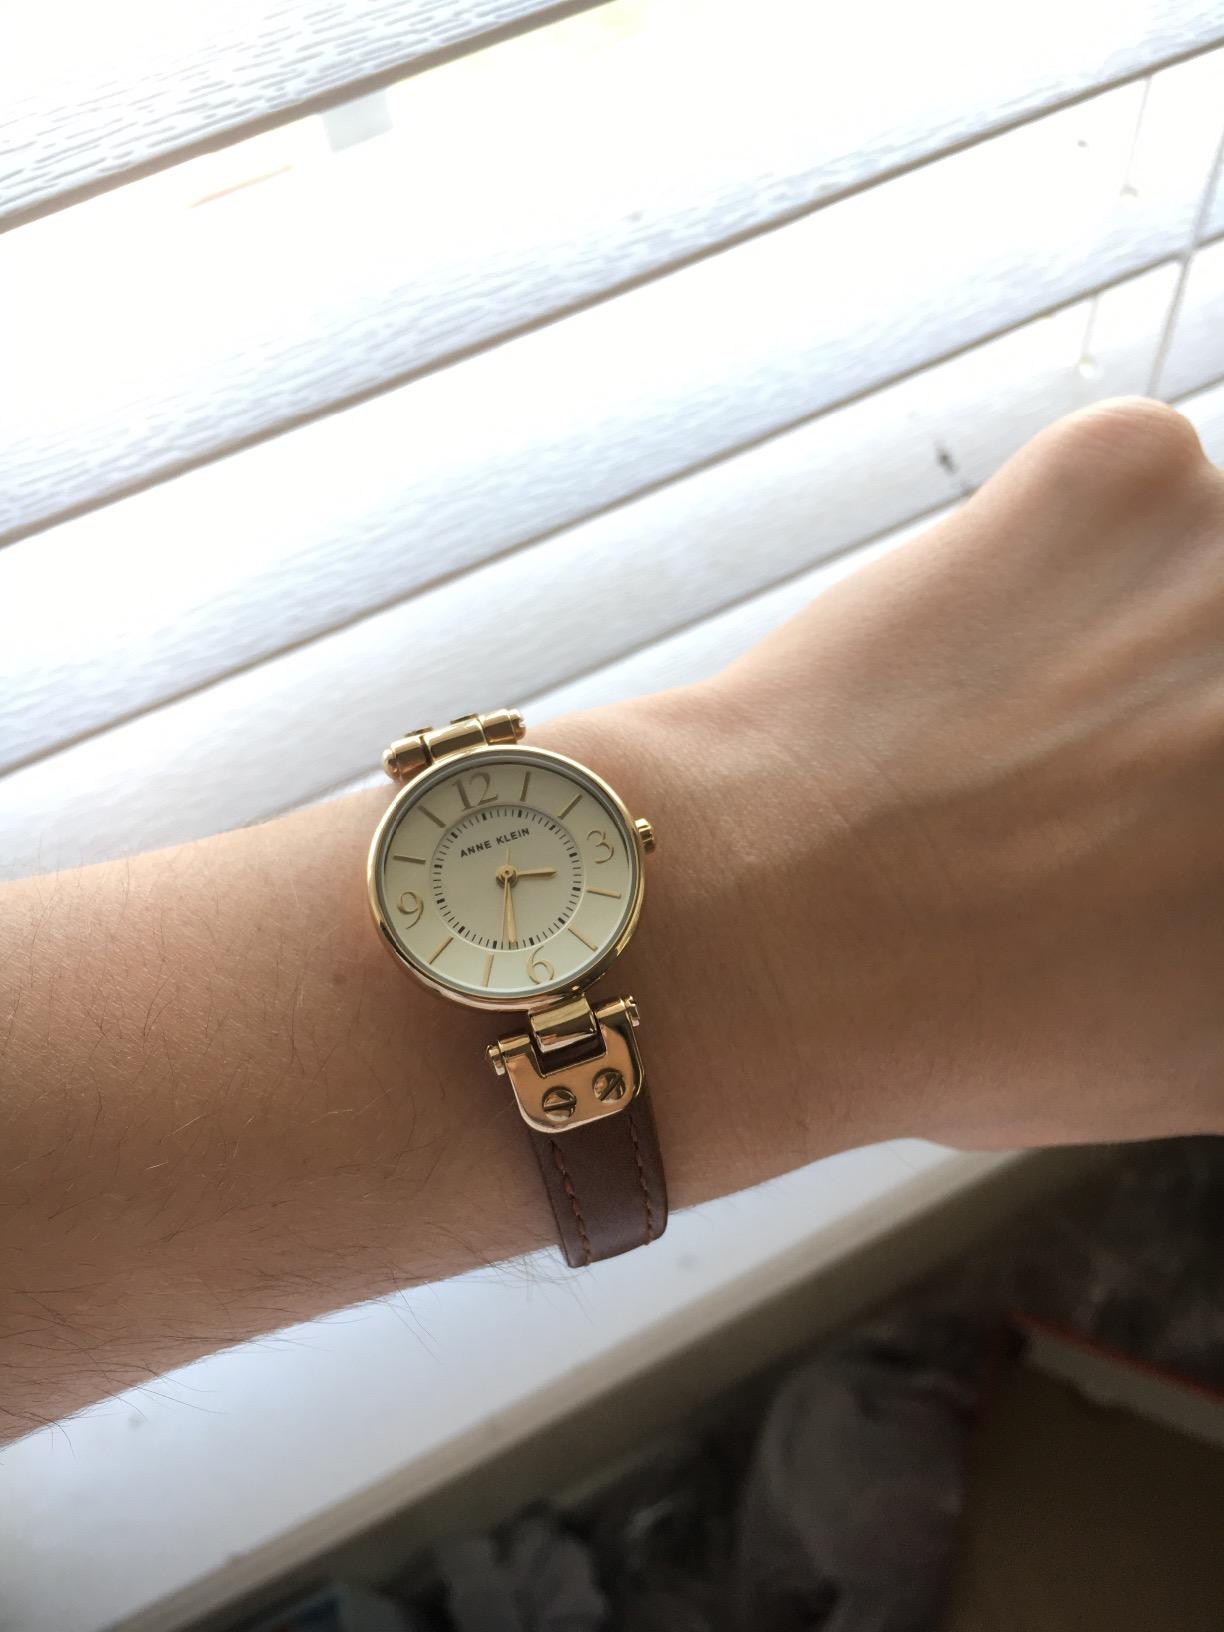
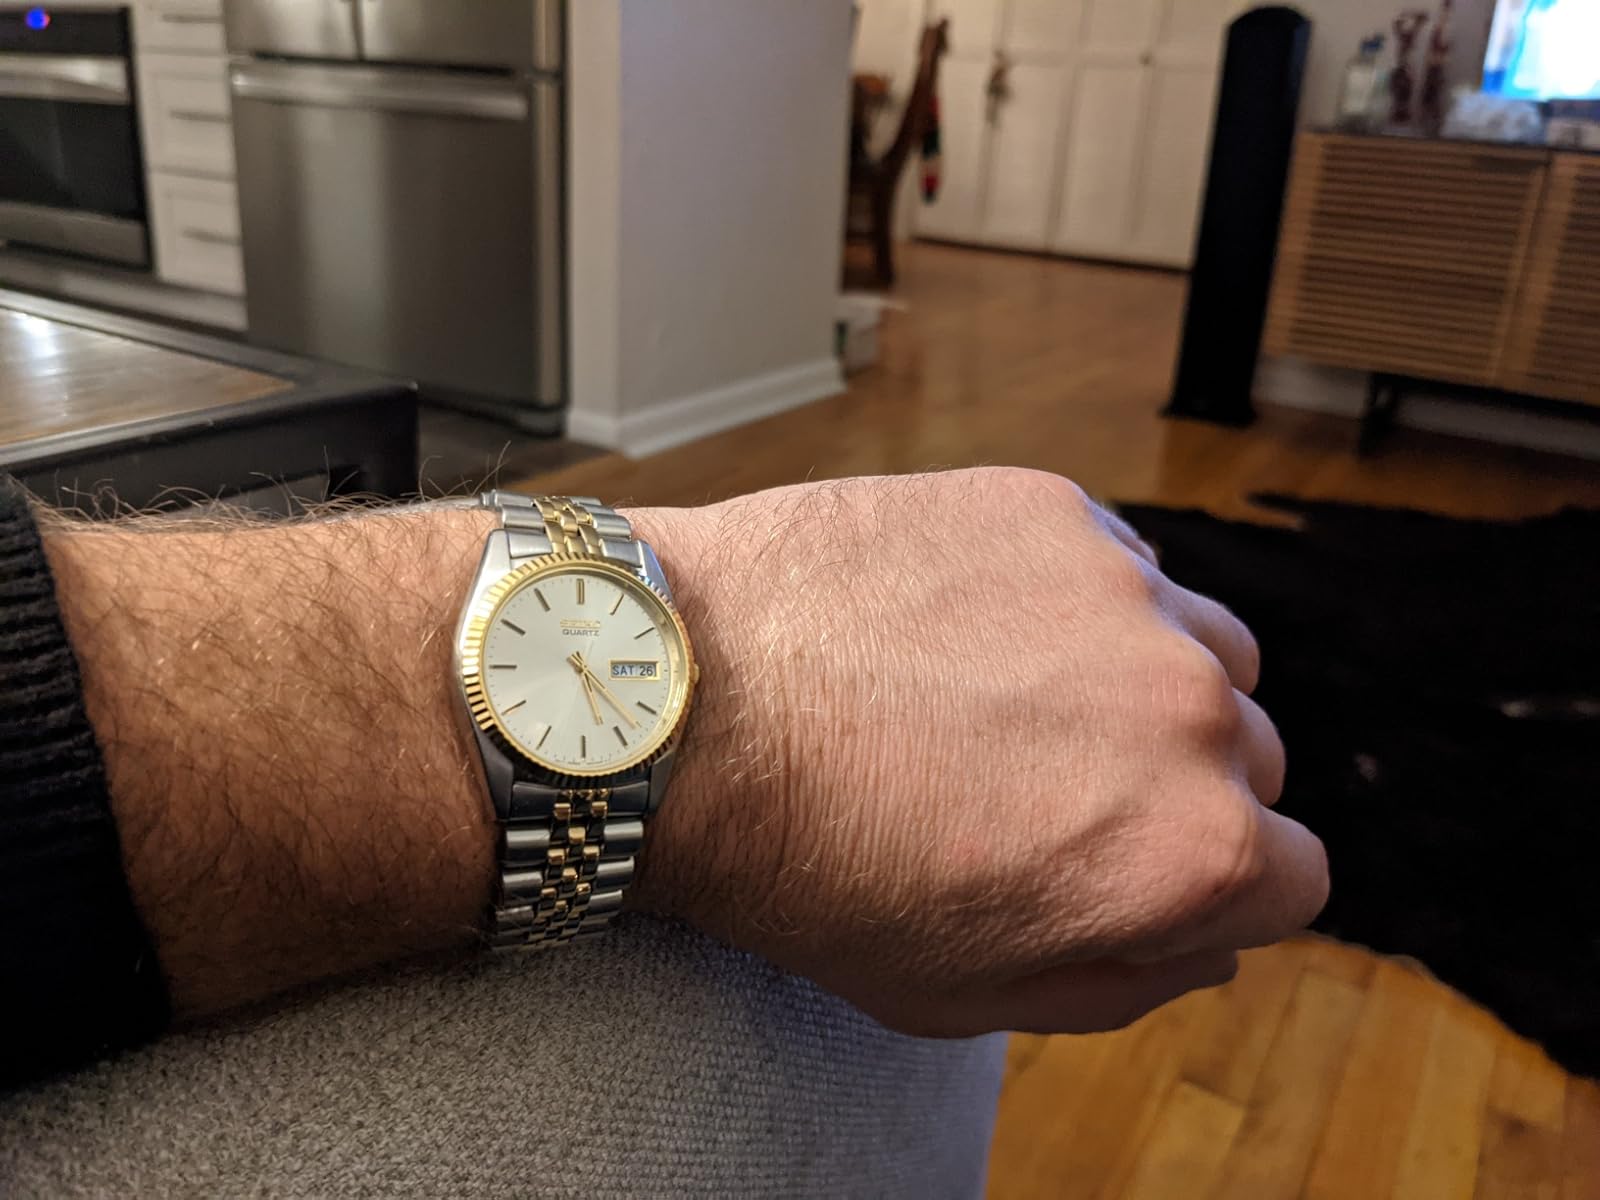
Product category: accessories_watch
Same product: no